Derwent Sailing Squadron

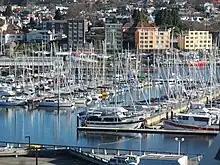
DSS marina, 2018

The Derwent Sailing Squadron was founded in 1906 as the "Motor Yacht Club of Tasmania" before changing its name in the 1920s to reflect its focus on sailing. Since 1958, the club has been based in Sandy Bay, providing facilities for its members and supporting local sailing activities.